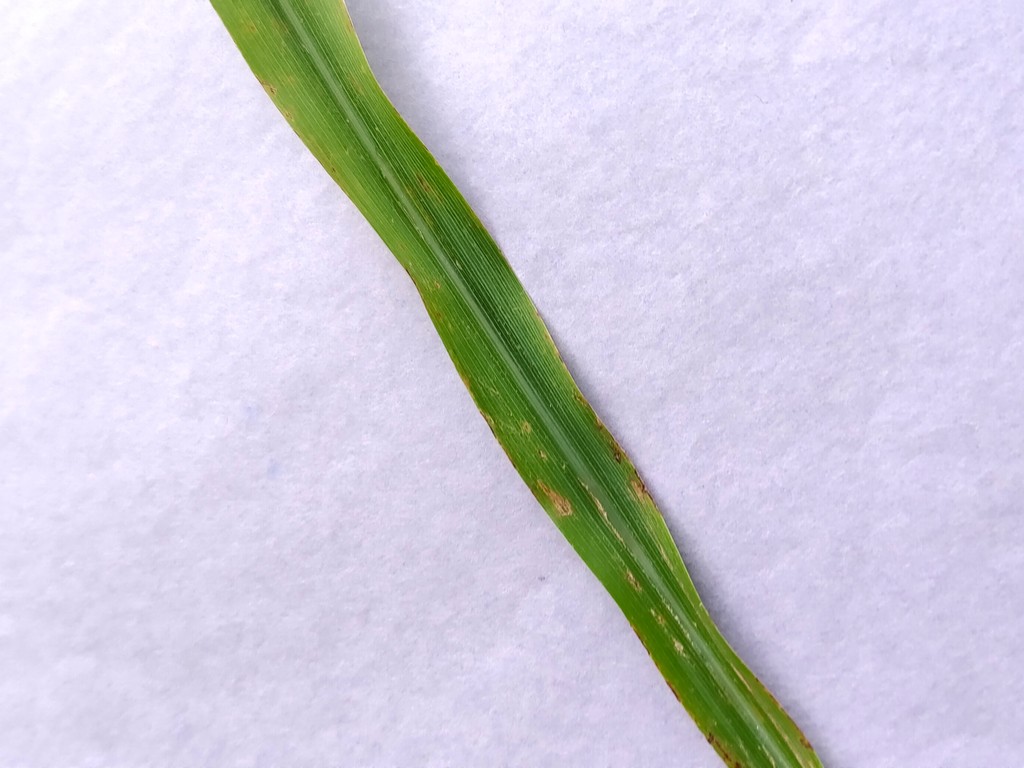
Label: Unhealthy